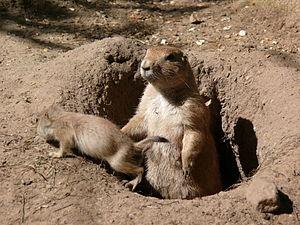
Voici la liste des espèces de mammifères indigènes signalés au Mexique. En septembre 2014, il y a 536 espèces de mammifères ou sous-espèces répertoriées. D'après les données de l'UICN, le Mexique a des espèces de mammifères non cétacés 23 % de plus que les États-Unis et le Canada réunis dans une zone seulement 10 % aussi large, ou la densité des espèces de plus de douze fois supérieure à celle de ses voisins du nord. La biodiversité des mammifères haute du Mexique est en partie le reflet de la vaste gamme de biomes présents sur ses gammes de latitude, climatiques et d'altitude, de la forêt tropicale de plaine de désert tempéré à montane forêt de la alpage. L'augmentation générale de la biodiversité terrestre se déplaçant vers l'équateur est un autre facteur important dans la comparaison. Mexique comprend beaucoup de la Mésoamérique et bois de pins et chênes de Madrean points chauds de la biodiversité. Du point de vue biogéographique, la plupart du Mexique est lié au reste de l'Amérique du Nord dans le cadre de l'écozone néarctique. Toutefois, les plaines du Sud du Mexique sont liées avec l'Amérique centrale et l'Amérique du Sud dans le cadre de l'écozone néotropique.
Le Chien de prairie à queue noire est une espèce de rongeur du genre Cynomys.